John IV, Duke of Brabant

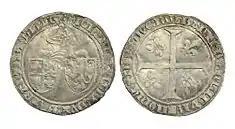
Double groat, struck in Maastricht under the reign of John IV, Duke of Brabant and Limburg (1415–1427)

He is often typified as a weak prince, who was easily influenced by more shrewd and politically able men, such as Philip the Good and John III of Holland. His age and inexperience would have played a major role in this characterization.